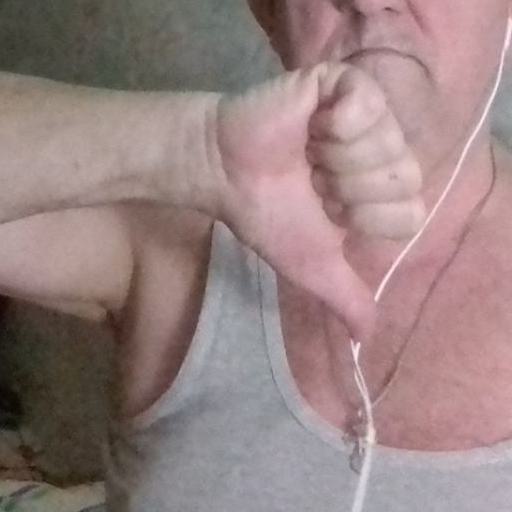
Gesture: dislike